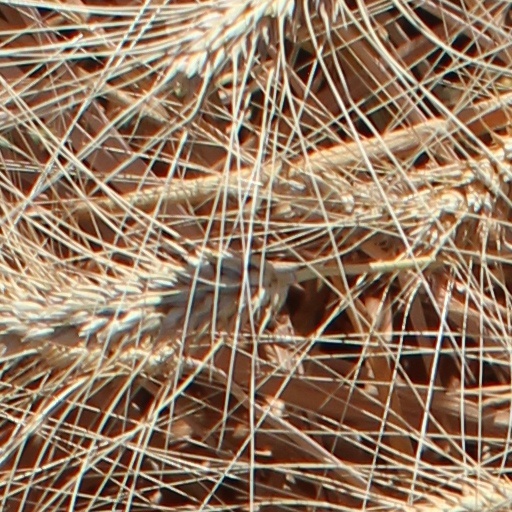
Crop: wheat